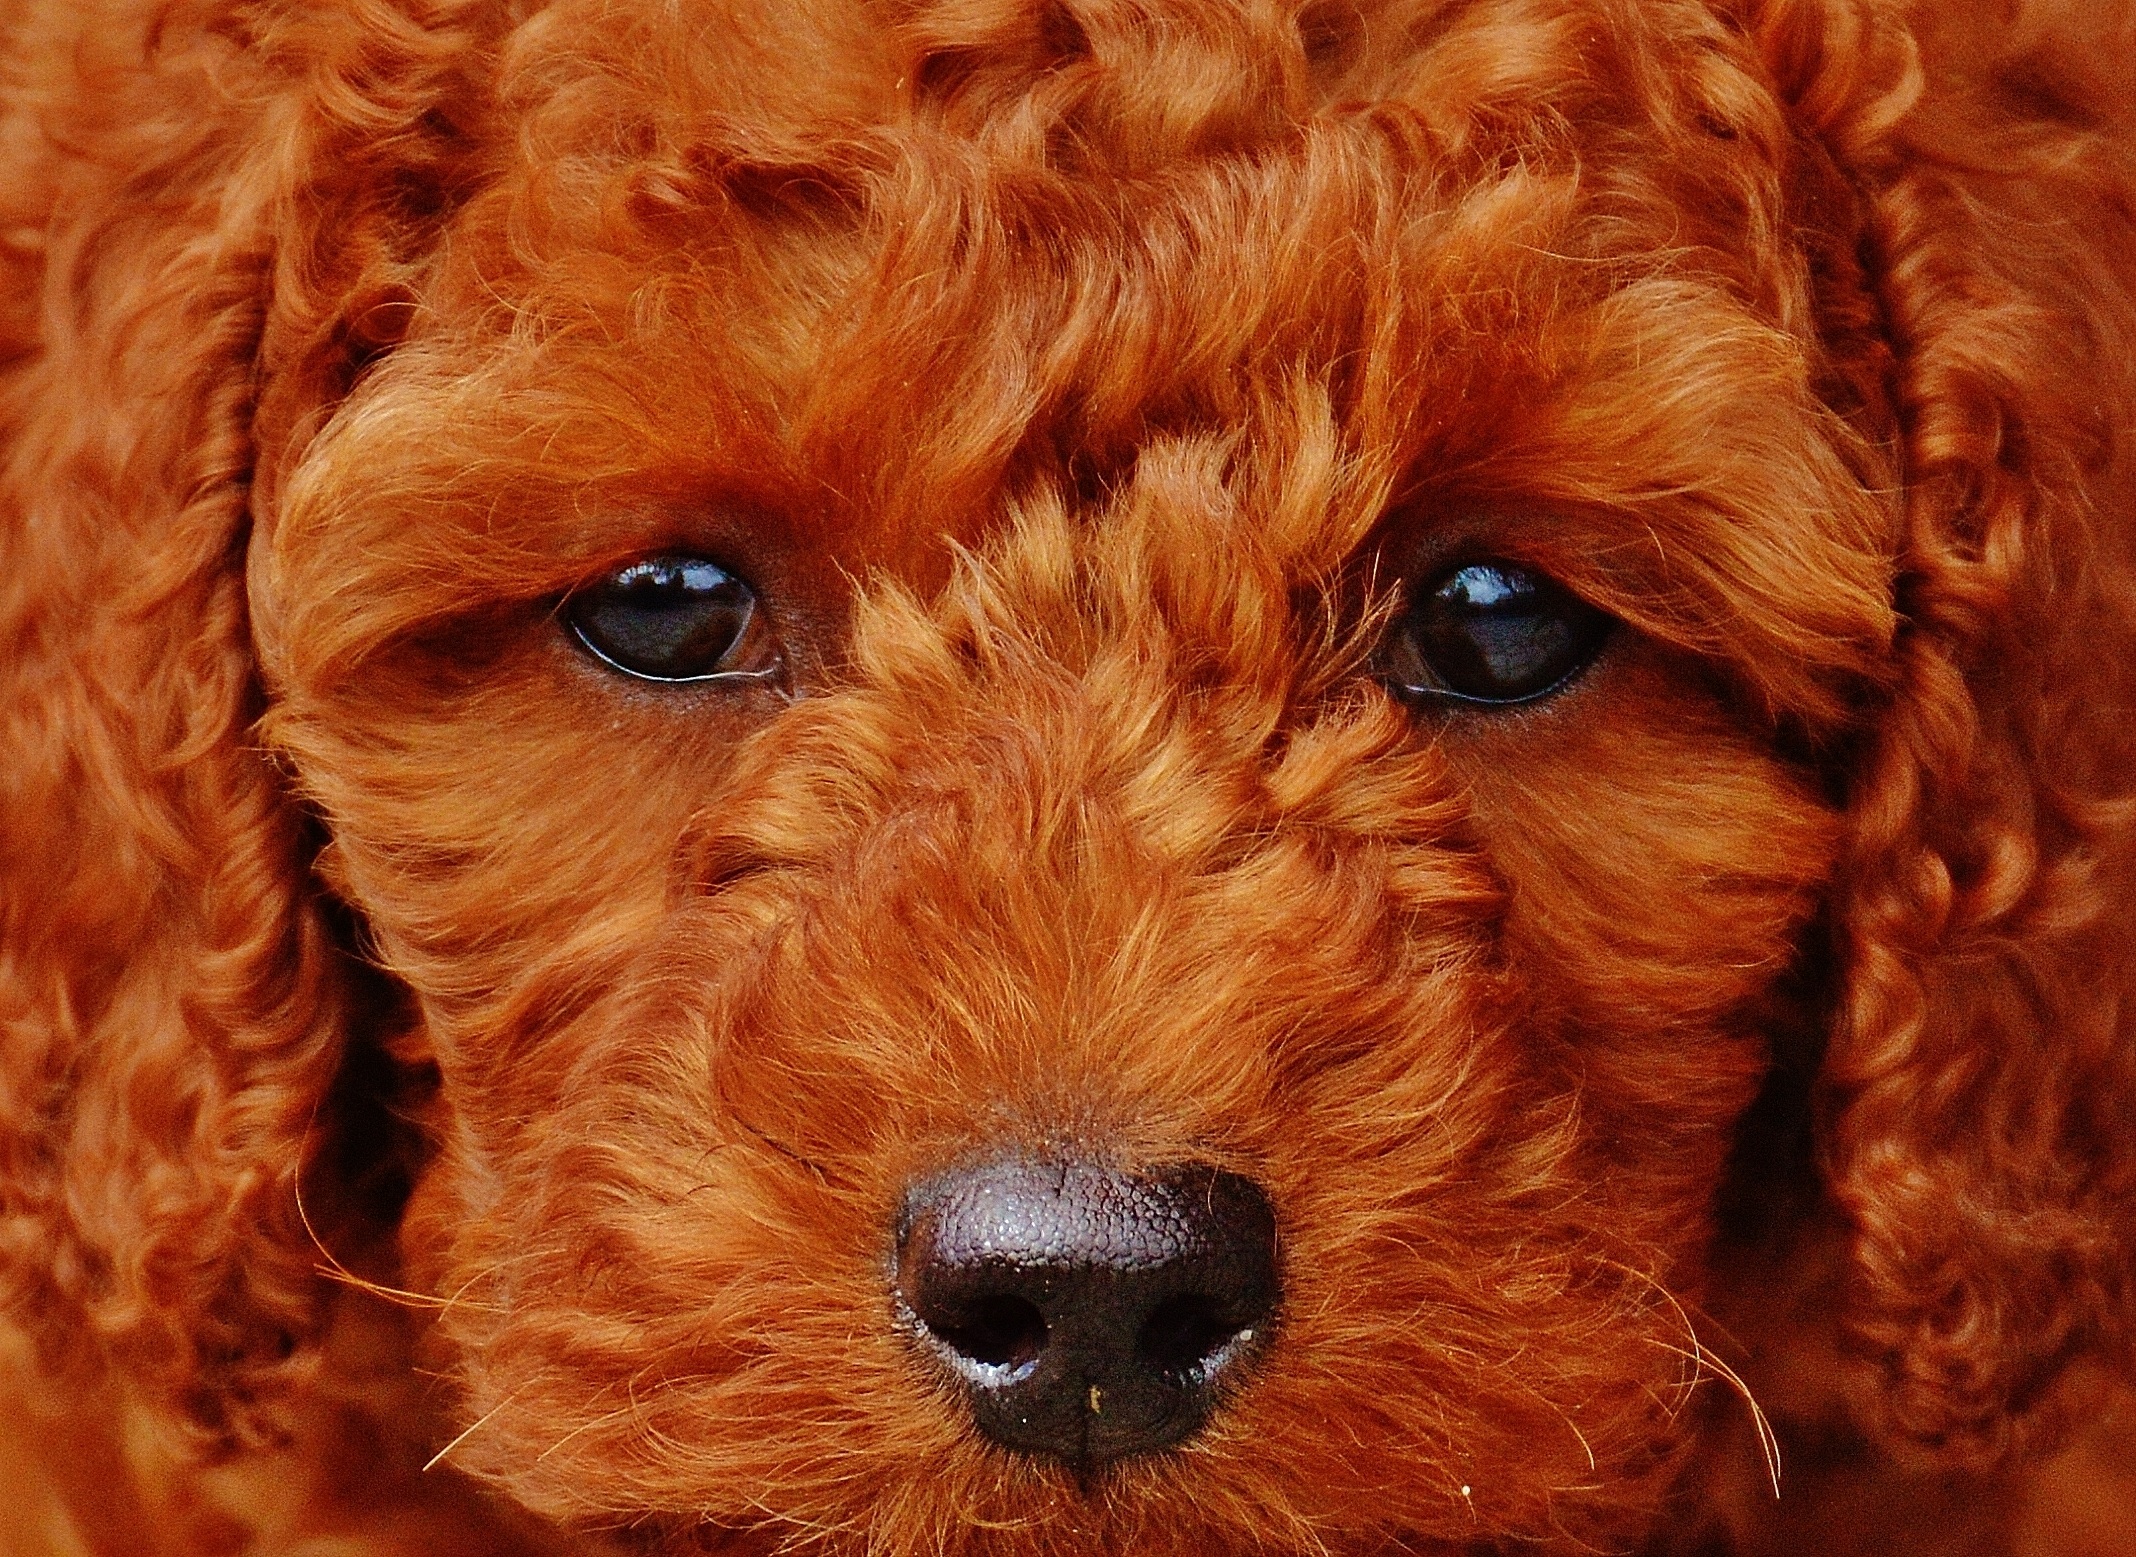
sweet, puppy, dog, cute, fur, mammal, poodle, vertebrate, lure, dog breed, cavapoo, young animal, miniature poodle, goldendoodle, cockapoo, toy poodle, dog like mammal, carnivoran, schnoodle, dog crossbreeds, cavachon, poodle crossbreed